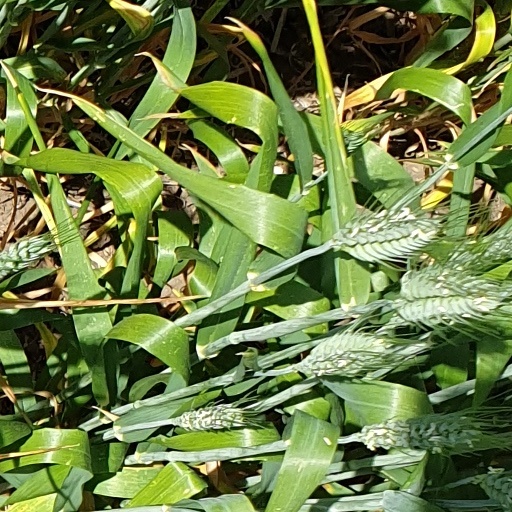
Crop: wheat